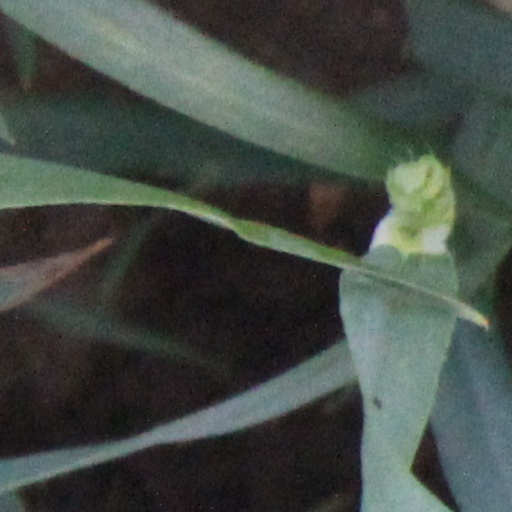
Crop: wheat